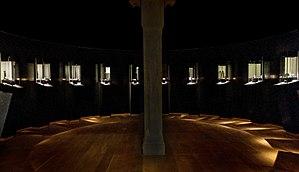
La grotte de Vogelherd, formée de roches karstiques, est localisée près de la ville de Niederstotzingen au sein de la vallée de la Lone dans le Land du Bade-Wurtemberg, en Allemagne.
Le musée de l'université de Tübingen est un établissement muséographique universitaire dont les collections sont installées dans le château Hohentübingen ainsi qu'au sein d'autres bâtiments de Tübingen, ville située dans le Land de Bade-Wurtemberg. Le musée est créé en octobre 2006.
Le Château Hohentübingen est situé sur un éperon rocheux au cœur de la ville de Tübingen. Construit au XIe siècle, il a été agrandi au XVIe siècle ce qui lui donne à la fois les apparences d'un château médiéval et d'une forteresse plus moderne.